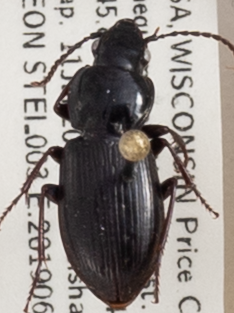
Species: Pterostichus pensylvanicus
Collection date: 2019-06-11
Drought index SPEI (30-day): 0.904
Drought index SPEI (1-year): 2.09
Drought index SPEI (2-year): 1.594